Imperial Japanese Navy in World War II

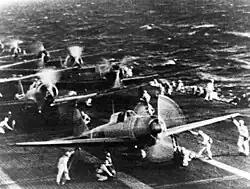
Planes from the Japanese aircraft carrier preparing the attack on Pearl Harbor

The battle for Guadalcanal reached a crescendo in November. After the victory at Santa Cruz, the Japanese were sure that the naval balance in the south Pacific had swung in their favor. They planned a more substantial effort to reinforce the island. A similar plan to the one conducted in October was put forward, with a larger convoy preceded by another bombardment by battleships to neutralize the airfield. The Japanese were prepared to employ sufficient forces to guarantee its success. On the night of November 12–13, a force of two battleships, and , one light cruiser and 11 destroyers departed for Guadalcanal to bombard the airfield. However, this attempt was thwarted by a smaller American force of five cruisers and eight destroyers, which intercepted the Japanese force. A vicious night action ensued at close range. Losses were heavy on both sides, but the critical bombardment of the airfield never occurred. "Hiei" was damaged and the following day was sunk by American aircraft, becoming the first Japanese battleship to be lost in the war. The Japanese then attempted another bombardment with a force centering on the battleship "Kirishima", with support from two heavy cruisers and two destroyer squadrons. The IJN had additional battleships that were available, but were not employed. On the night of November 14–15, this attempt was again met by the American force which included two battleships, and . In another vicious night battle, the Japanese were again turned back, losing the battleship "Kirishima" during the first battleship duel of the Pacific War. These two night battles became known as the First and Second Naval Battles of Guadalcanal. They were the decisive events of the campaign. While the Americans had delivered large numbers of additional troops to Guadalcanal, the Japanese only delivered 2,000 troops and an insignificant amount of supplies. Additionally, the large Japanese convoy had lost all ten transports, which had been sunk by American aircraft from the undamaged airfield. Naval losses were heavy for both sides; the Americans lost two cruisers and seven destroyers and many ships had been severely damaged. The Japanese lost two battleships, a heavy cruiser, and three destroyers. The Japanese had been defeated more by a failure to mass their forces rather than by being outfought. The attrition suffered by the Japanese during the battles for Guadalcanal was too great. On January 4, the Navy Section of the Imperial General Headquarters instructed Yamamoto to prepare the withdrawal of the remaining troops from Guadalcanal. The evacuation of Guadalcanal was codenamed Operation Ke. The Americans detected the preparations for the operation and believed they were actually for another Japanese attempt to reinforce the island. The evacuation was carefully planned to take place in three destroyer lifts and would begin in late January 1943. The first operation was conducted with 20 destroyers on February 1, another with 20 destroyers was conducted on February 4. A third and final operation was conducted with 18 destroyers on February 7. Operation Ke was successful and 10,652 men, were evacuated from Guadalcanal, with Japanese losses only being a single destroyer.